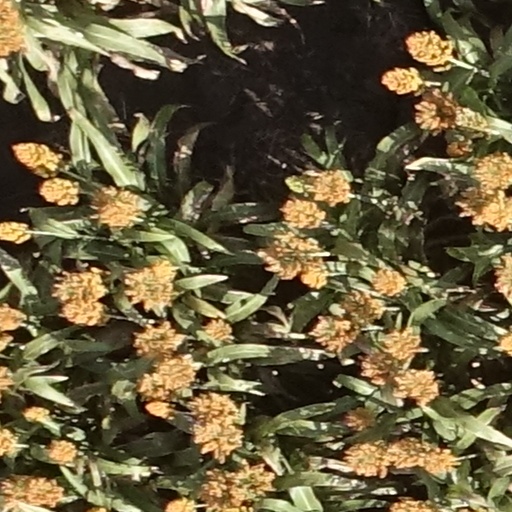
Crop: sorghum